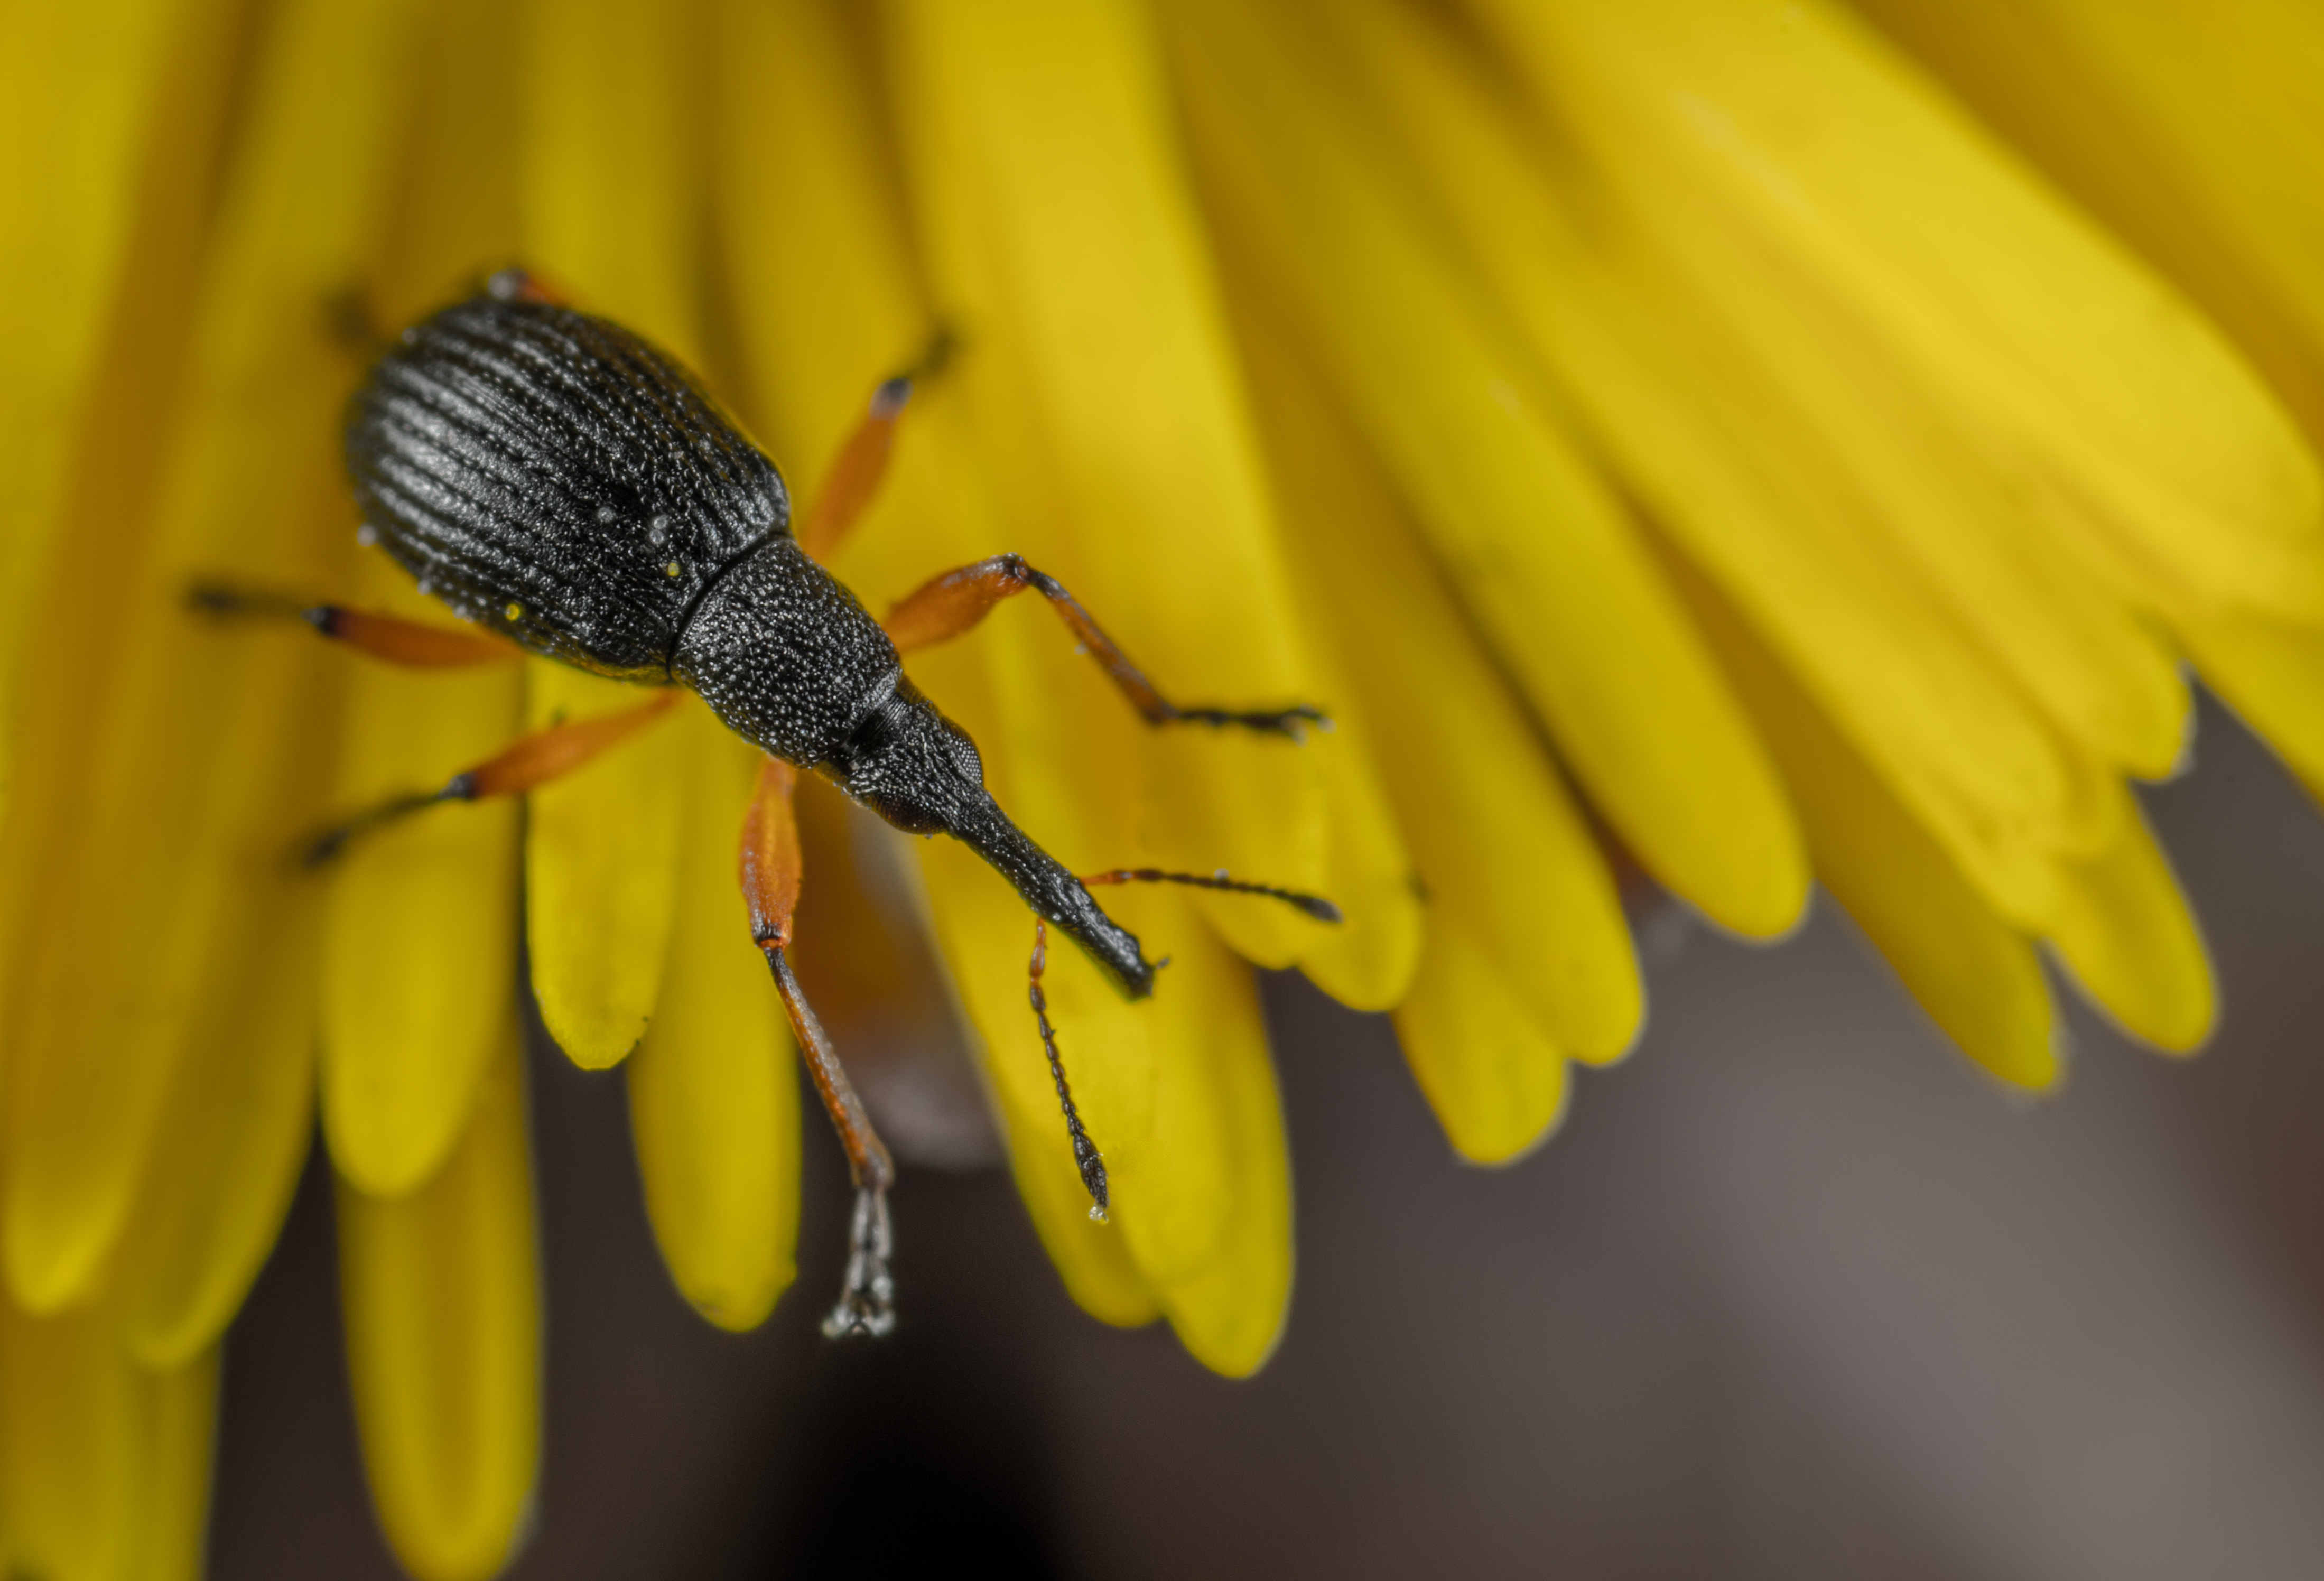
bug, insect, macro, yellow, macro photography, honey bee, close up, flora, pollen, membrane winged insect, bee, invertebrate, nectar, pest, organism, weevil, beetle, arthropod, flower